Hashish

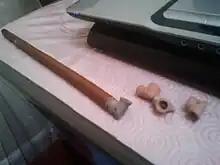
Sebsi, a Moroccan long-drawtube one-hitter

Hashish can be consumed by oral ingestion or smoking. When smoked, it may be smoked in a pipe, bong, vaporizer or joints, where it is often mixed with tobacco, as pure hashish will burn poorly alone. THC has a low water solubility therefore it is most effective when ingested alongside a fatty meal or snack. Not all hashish can be consumed orally as some is not decarboxylated during manufacture. Generally the methods are similar to overall cannabis consumption.